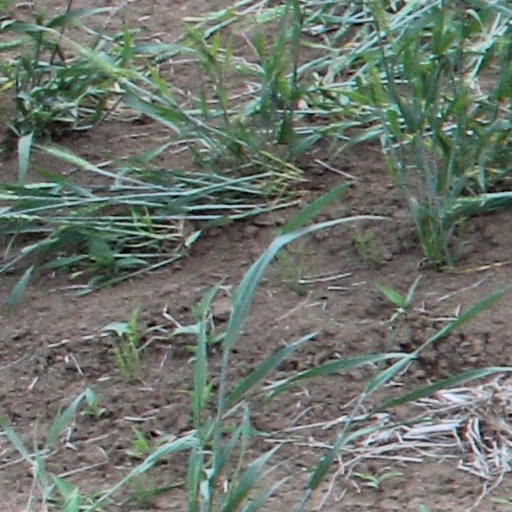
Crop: wheat